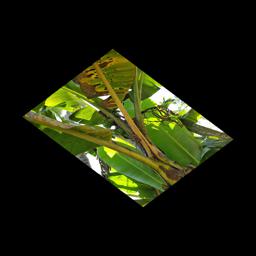
Label: JAHAJI LEAF